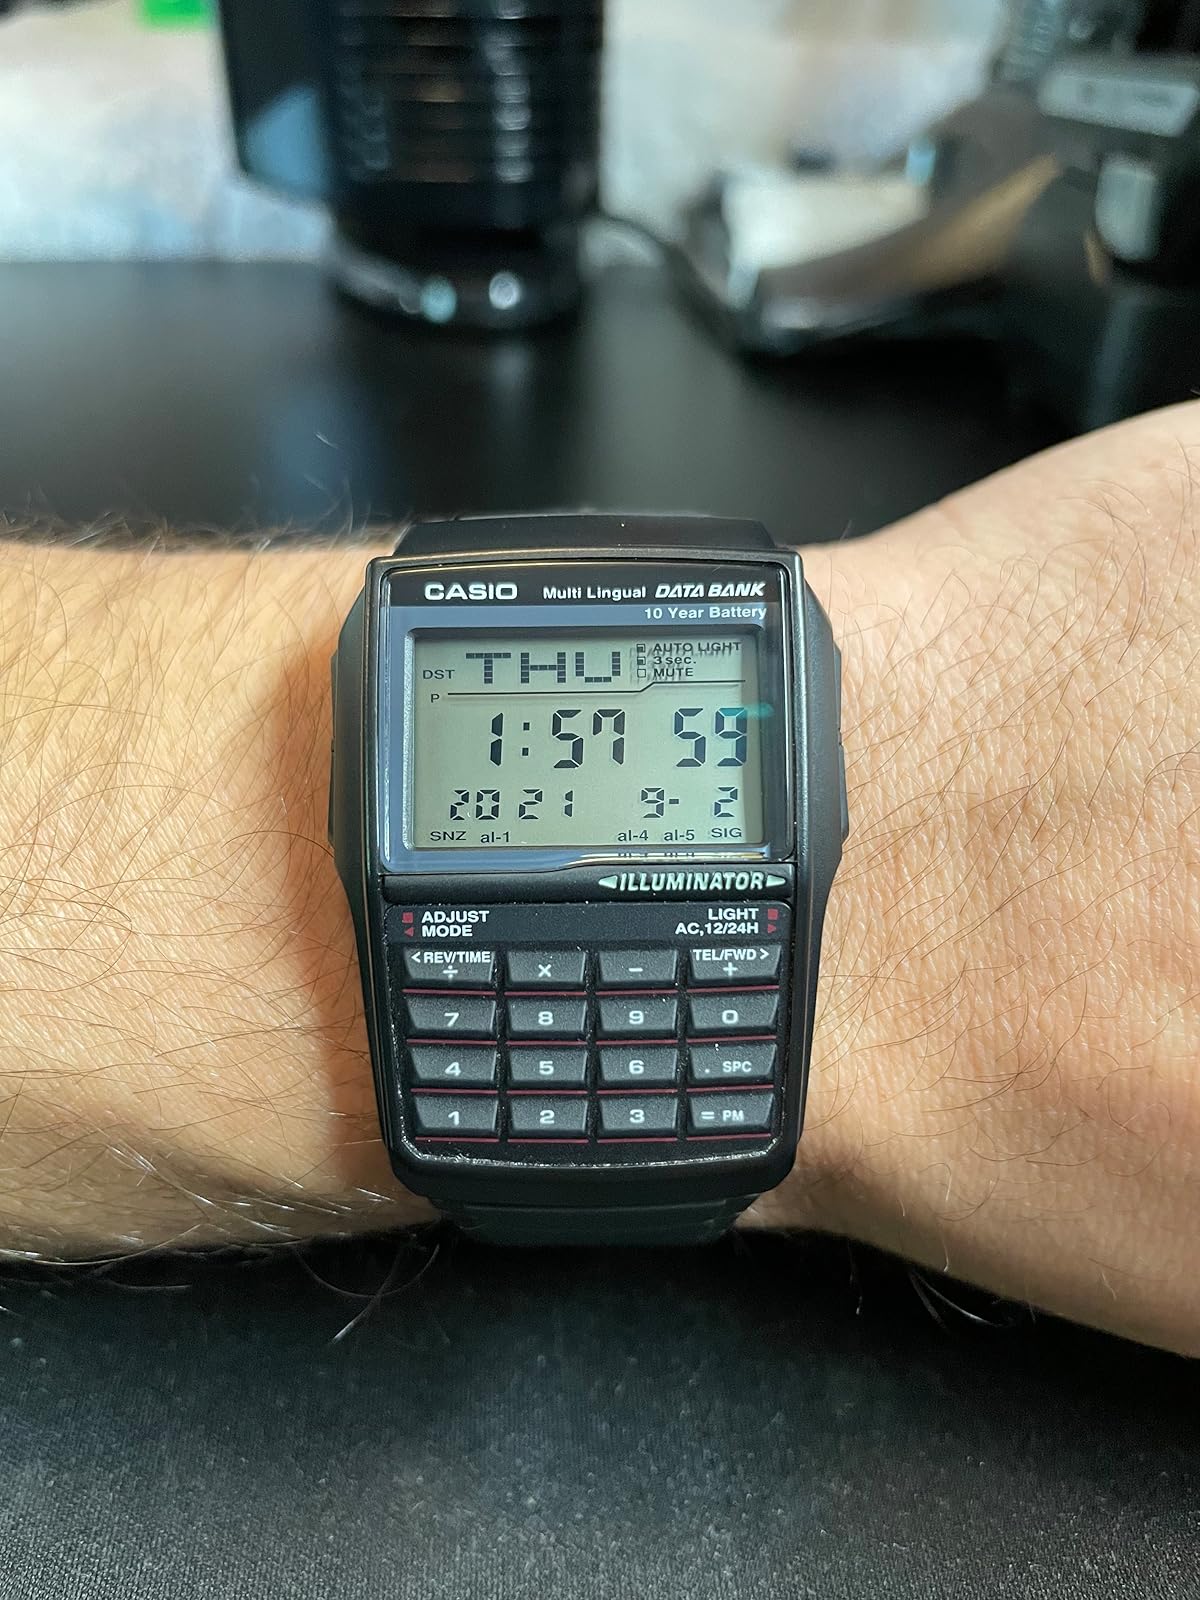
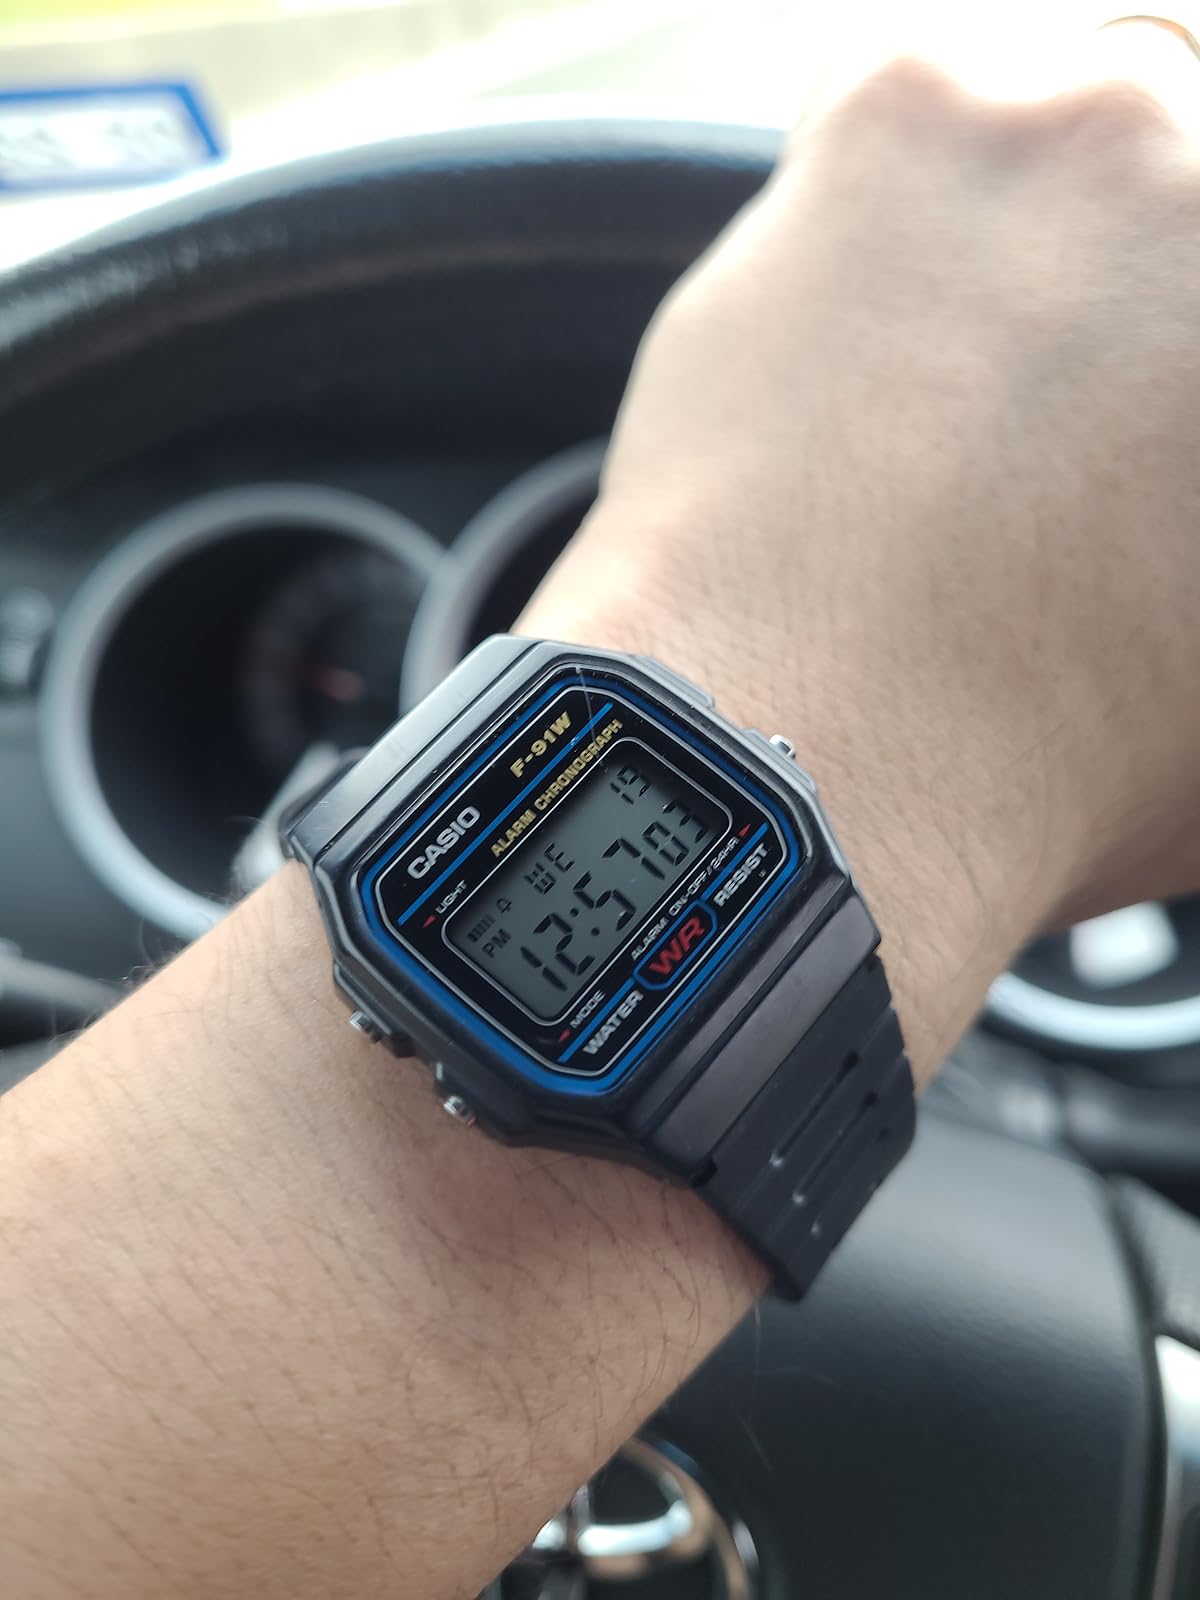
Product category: accessories_watch
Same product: no